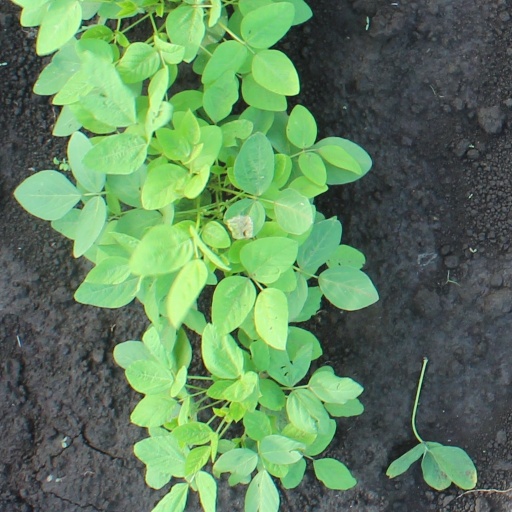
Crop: soybean